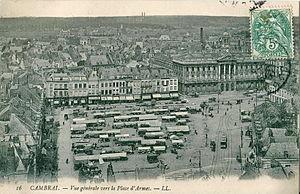
Carte postale ancienne éditée par LL, N°16Cambrai
Cambrai est une commune française située dans le département du Nord, en région Hauts-de-France. Sous-préfecture du département, Cambrai est une ville moyenne qui compte 32 668 habitants au recensement de 2016 ; elle est au cœur de l'unité urbaine de Cambrai qui, avec 47 138 habitants, la place au 7ᵉ rang départemental. Son aire urbaine, plus étendue, rassemble 65 986 habitants en 2009. Avec Lille et les villes de l'ancien bassin minier du Nord-Pas-de-Calais, elle participe aussi à un ensemble métropolitain de près de 3,8 millions d'habitants, appelé « aire métropolitaine de Lille ».
Le Tramway de Cambrai a fonctionné dans cette ville entre 1900 et 1917. Par suite des combats dans la ville durant la Première Guerre mondiale, le réseau est détruit. Il ne sera pas reconstruit.